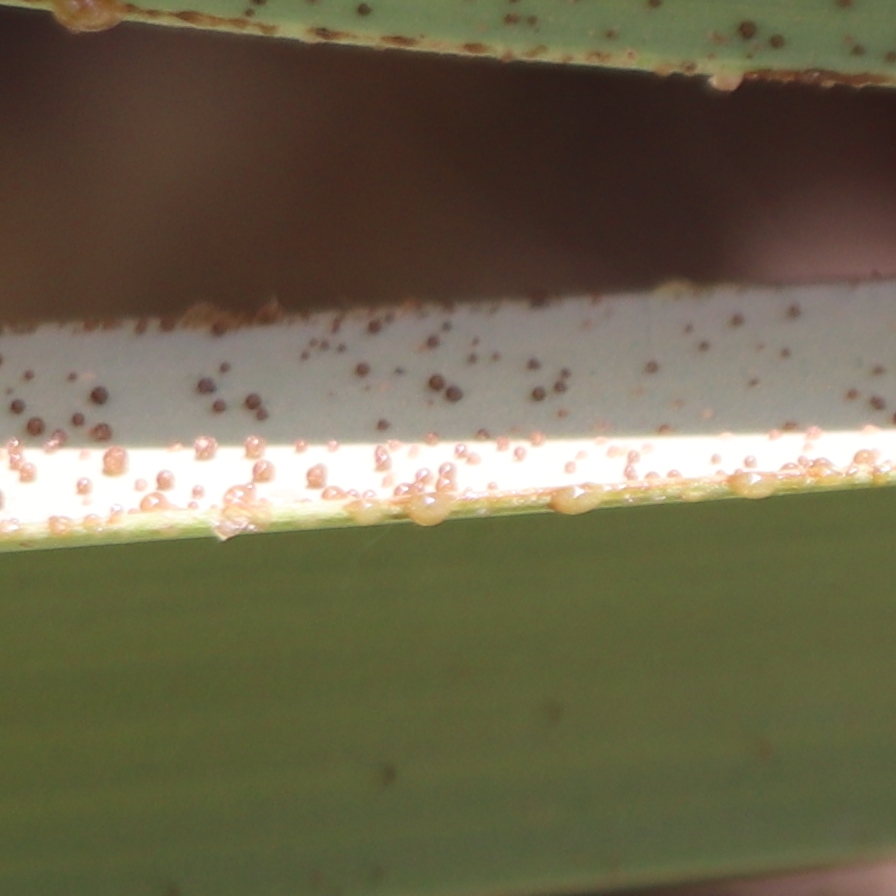
Label: Honey